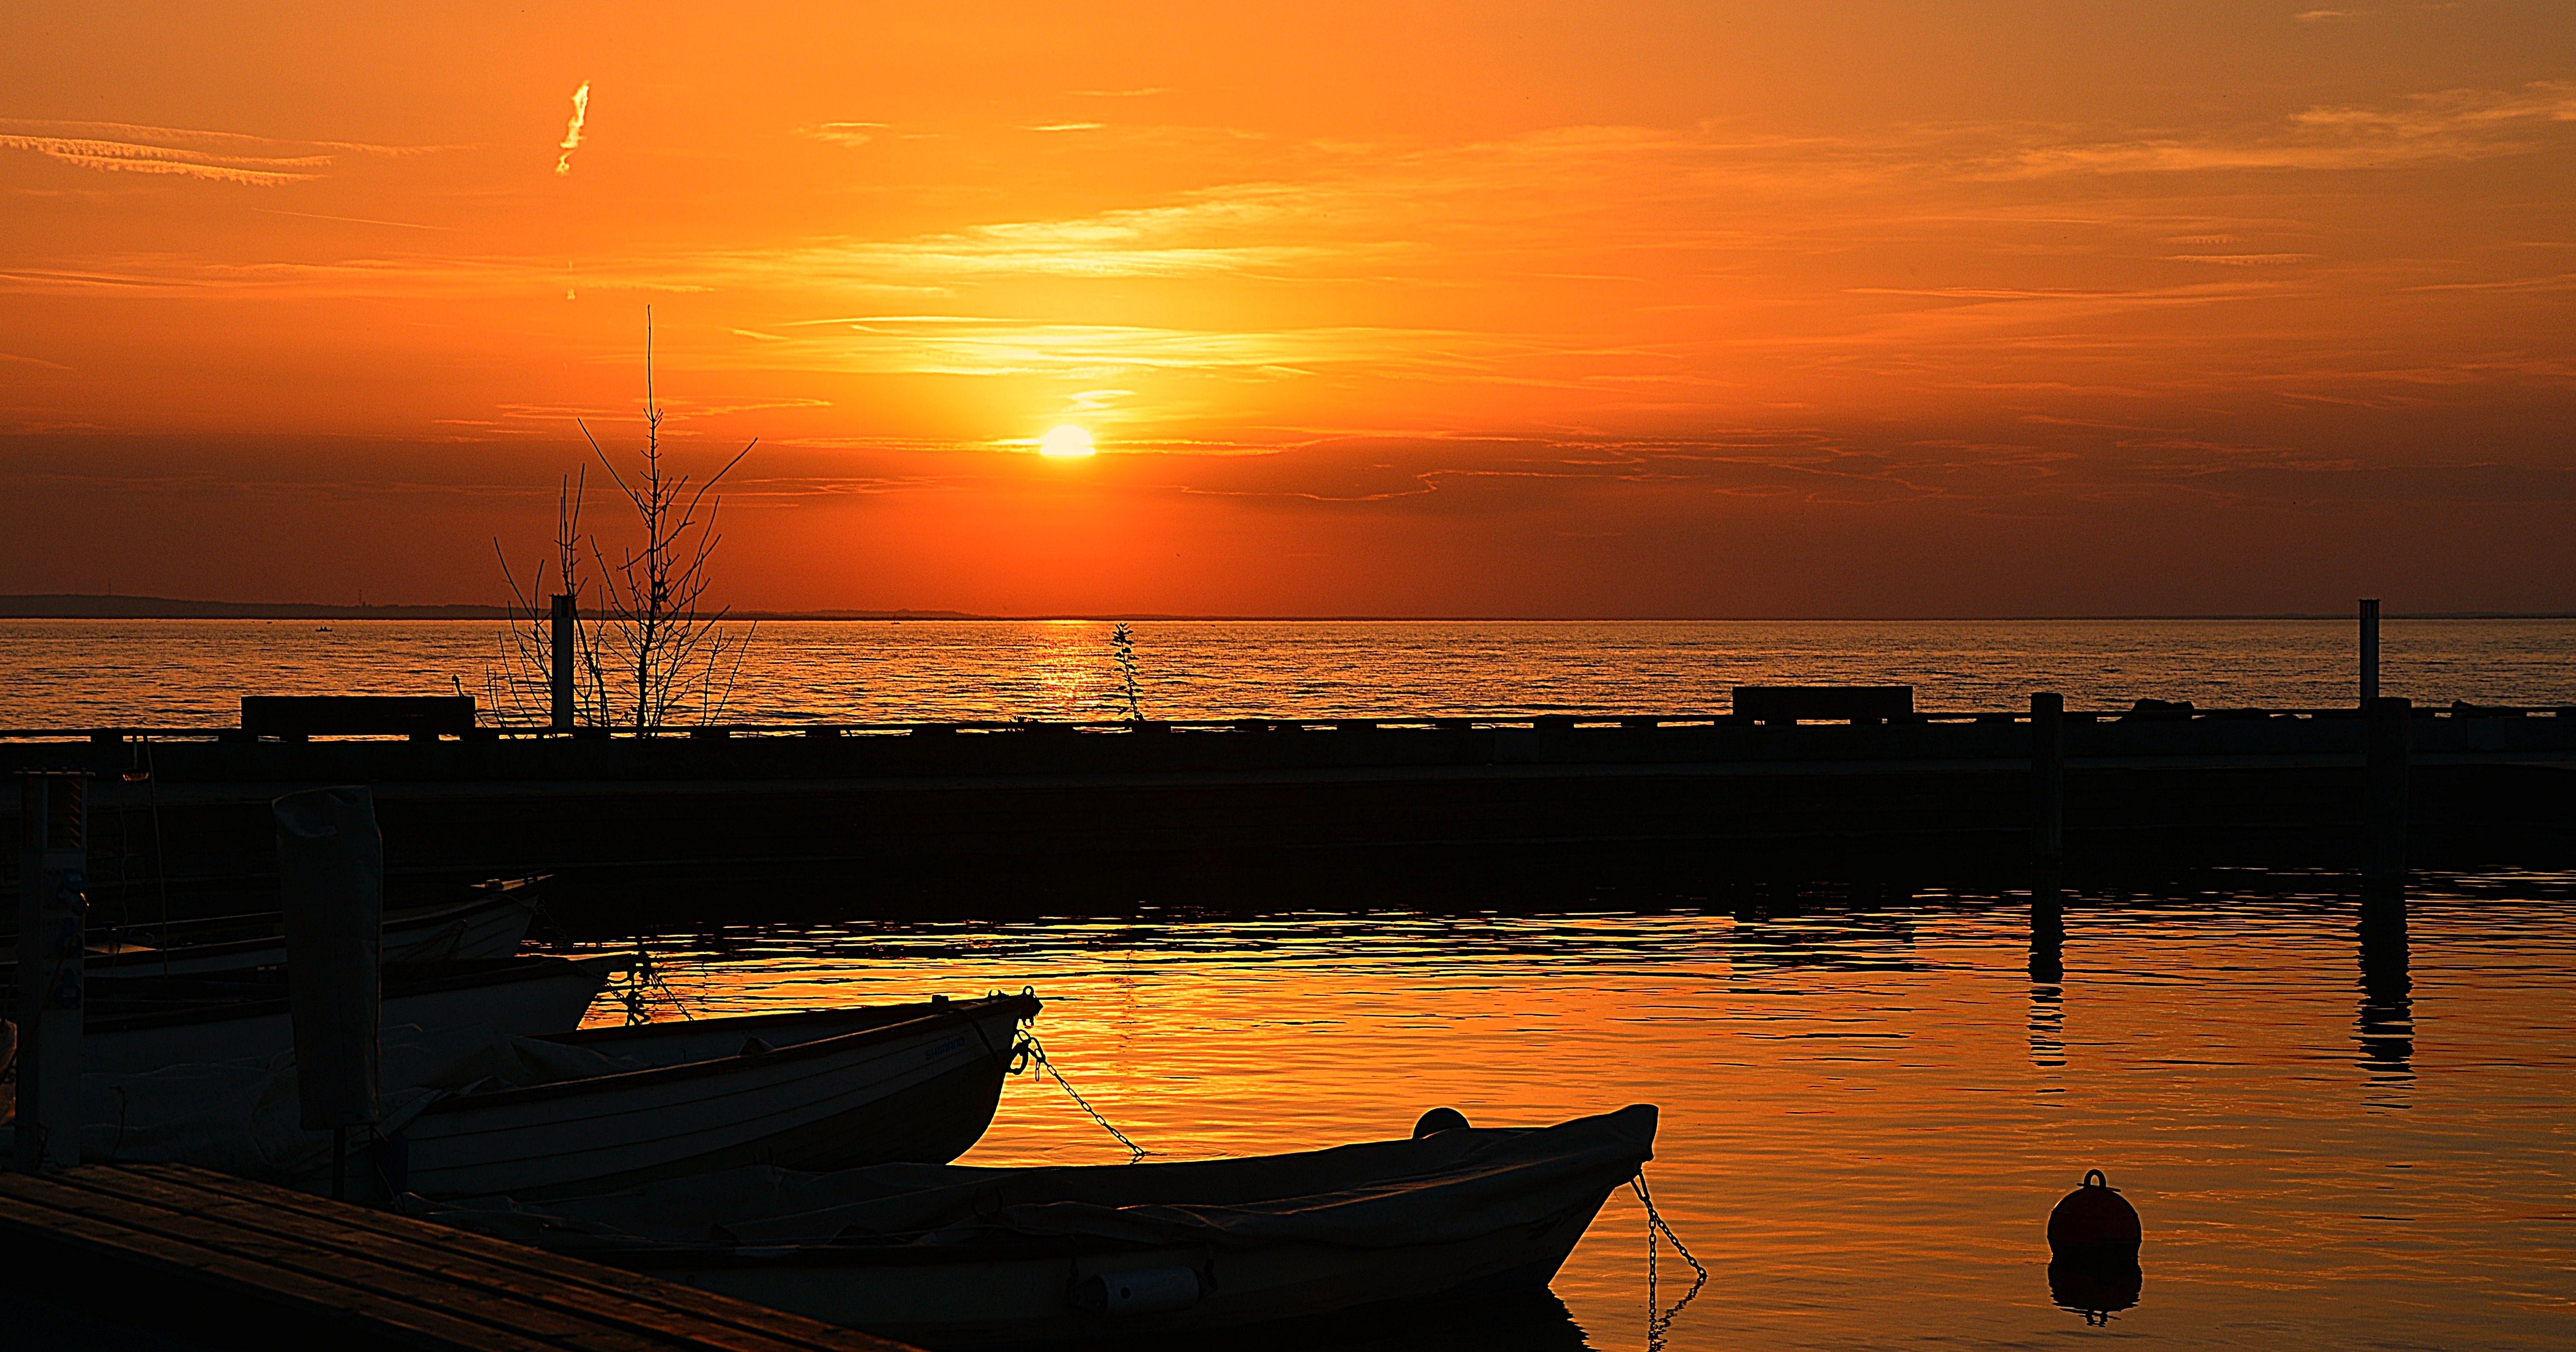
beach, sea, coast, ocean, horizon, sun, sunrise, sunset, sunlight, morning, shore, wave, dawn, dusk, evening, reflection, port, afterglow, lake balaton